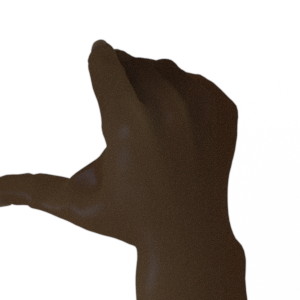
Label: rock